Describe the emotion expressed in this image:  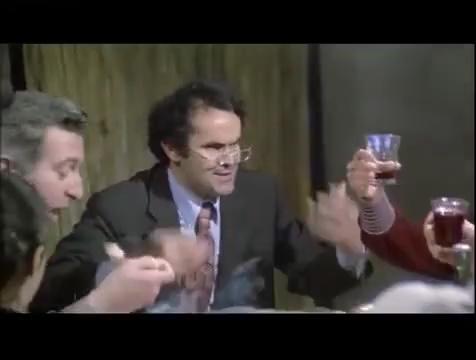
This person displays Suffering, valence and arousal with low intensity.